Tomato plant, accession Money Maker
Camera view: horizontal (90 deg, fisheye); turntable rotation: 270 degrees
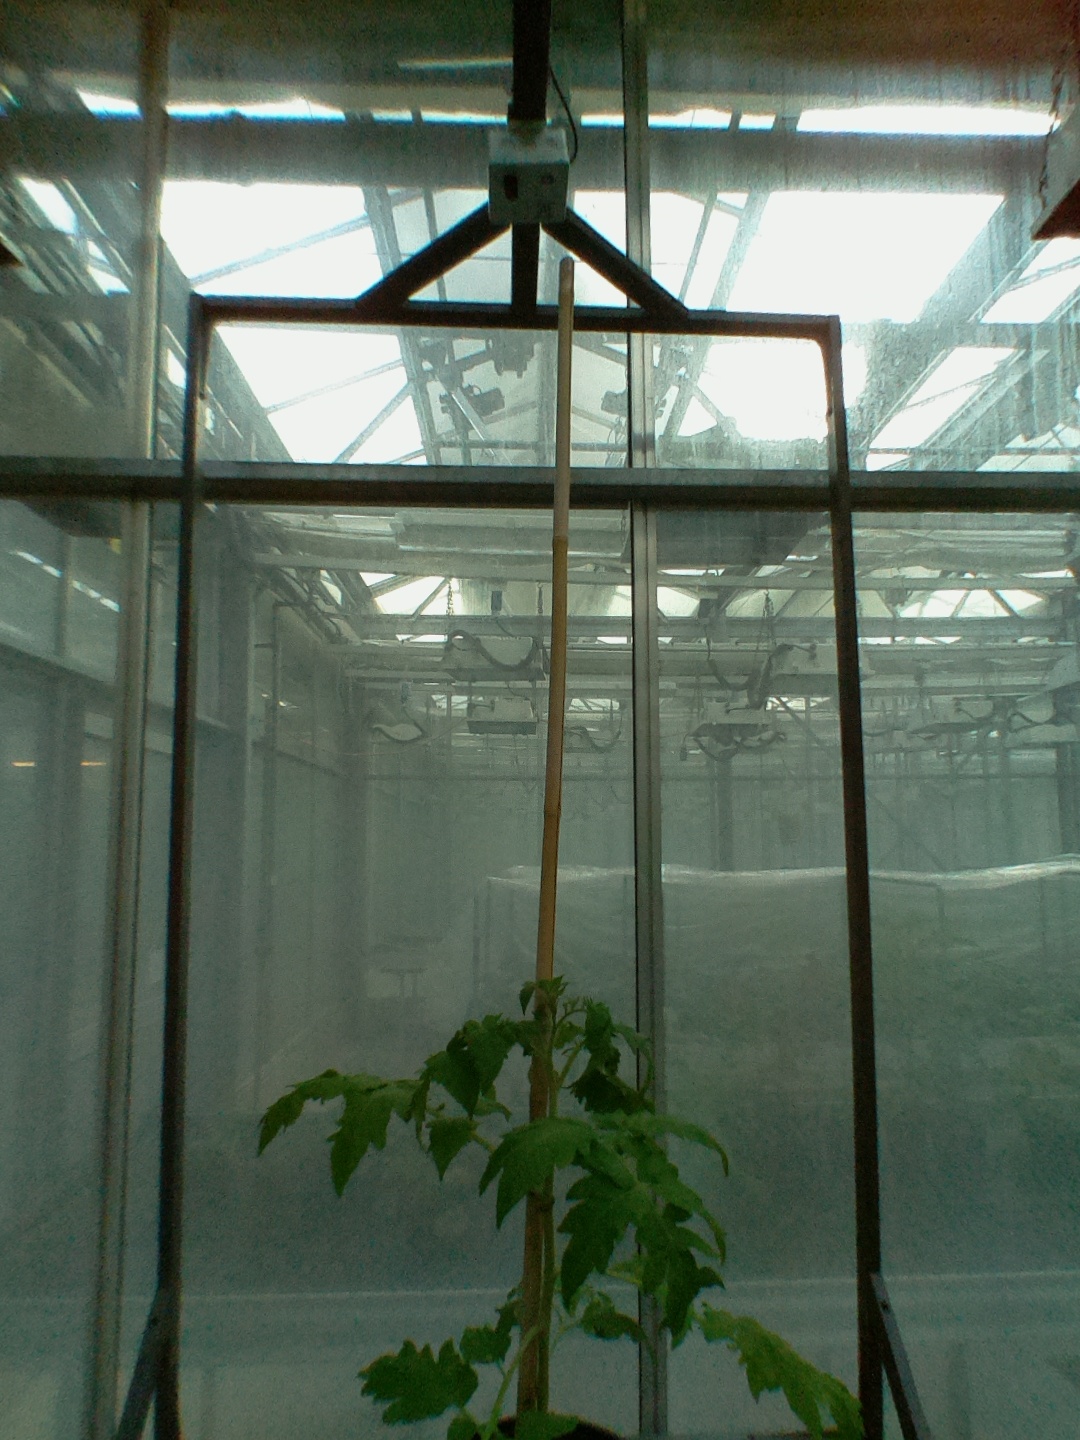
BBCH growth stage 14: 8 of true leaves visible